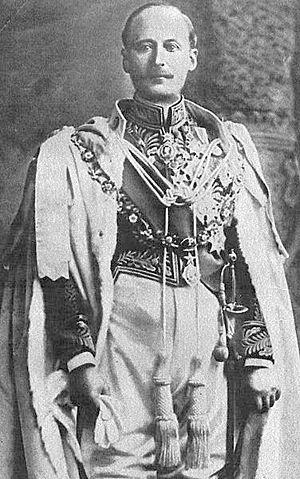
Le poste de gouverneur général du Bengale est créé en 1774. En 1833, il devient le gouverneur général des Indes puis reçoit, en 1858, le titre de vice-roi des Indes. À l'indépendance du Raj britannique en 1947, il devient gouverneur général du dominion de l'Inde jusqu'à ce que le pays devienne une république en 1950.
Charles Hardinge, 1ᵉʳ baron Hardinge of Penshurst, fut un diplomate et homme politique britannique, vice-roi des Indes de 1910 à 1916.